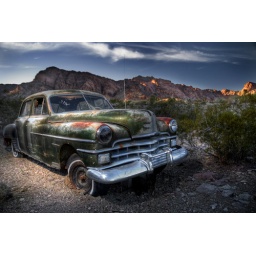
Old rusty classic and vintage car in the rural Nevada desert near Techatticup Mine at sunset.